Greg Sutton (soccer)

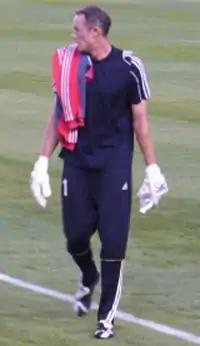
Sutton in 2007

Gregory Sutton (born April 19, 1977) is a Canadian former soccer player and broadcaster. He played as a goalkeeper for several A-League and Major League Soccer teams, including the Montreal Impact and Toronto FC, as well as the Canada national team.